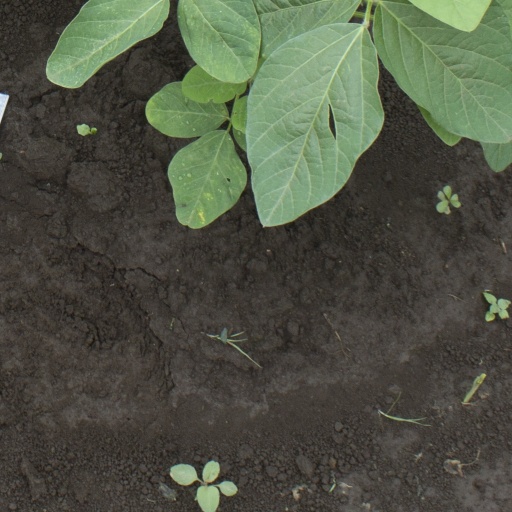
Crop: soybean